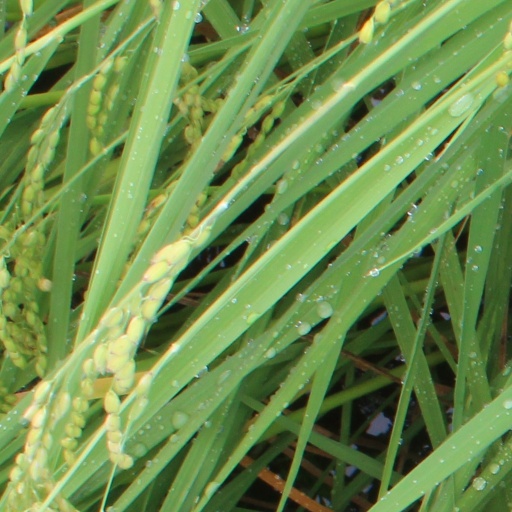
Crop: rice